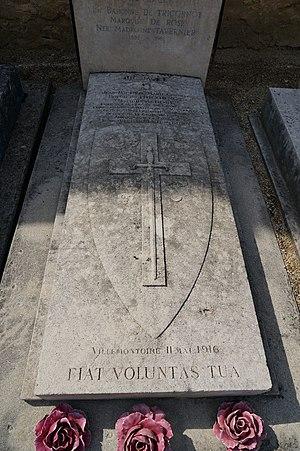
Jonchery-sur-Vesle.
Charles de Tricornot de Rose, baron de Tricornot, surnommé Carlo de Rose, est considéré comme le père de l'avion de chasse en France.